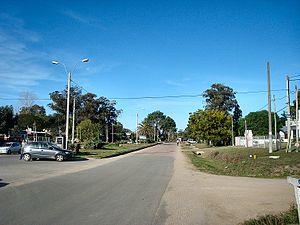
San José de Carrasco est une ville et une station balnéaire de l'Uruguay située dans le département de Canelones. Sa population est de 7 288 habitants.